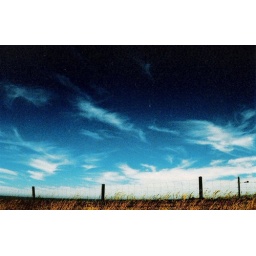
blue sky over kaiks